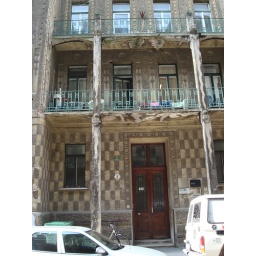
99 Front of apt building on Beethovna street in Ljubljana